Philip L. Roe

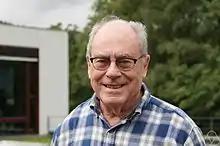
Philip L. Roe

Philip L. Roe is a Professor of Aerospace Engineering at the University of Michigan in Ann Arbor. He is known for his work in the field of Computational Fluid Dynamics and Magnetohydrodynamics. Roe made fundamental contributions to the development of high-resolution schemes for hyperbolic conservation laws. He has developed approximate Riemann solver called Roe solver for compressible flows with shocks.